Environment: real
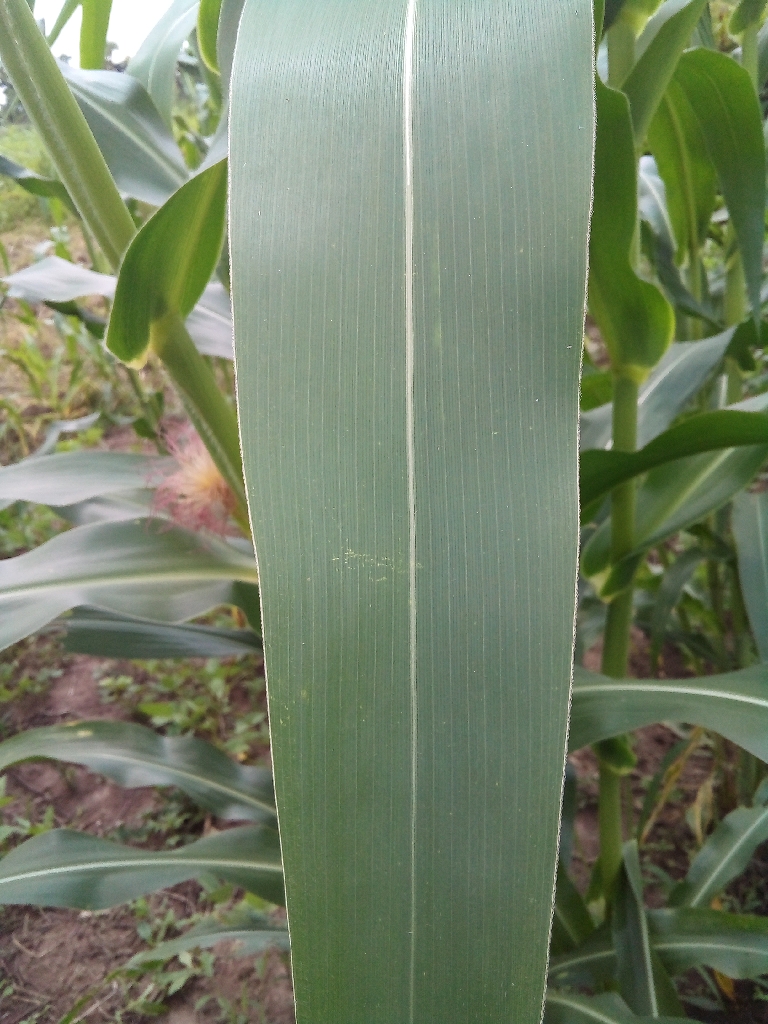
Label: healthy